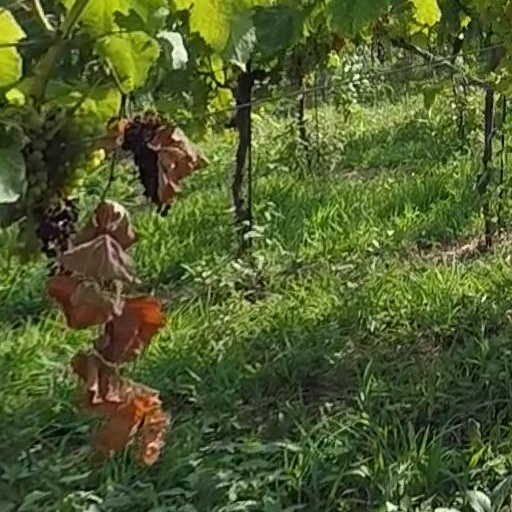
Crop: grape